Answer in natural language. Which object is closer to walnut wood open shelving unit, blue two-seater sofa with green and blue cushions or Window? Choose between the following options: Window or blue two-seater sofa with green and blue cushions
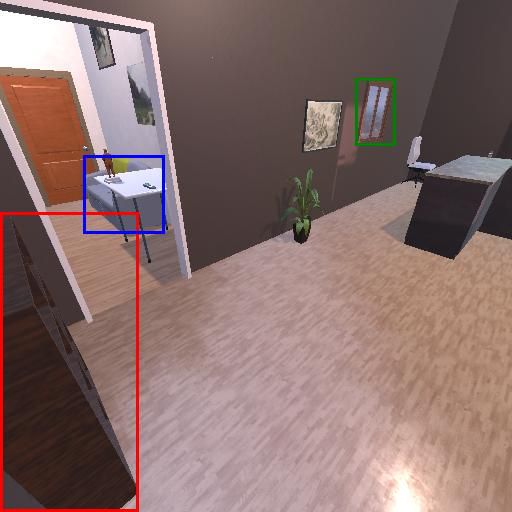
<answer>blue two-seater sofa with green and blue cushions</answer>